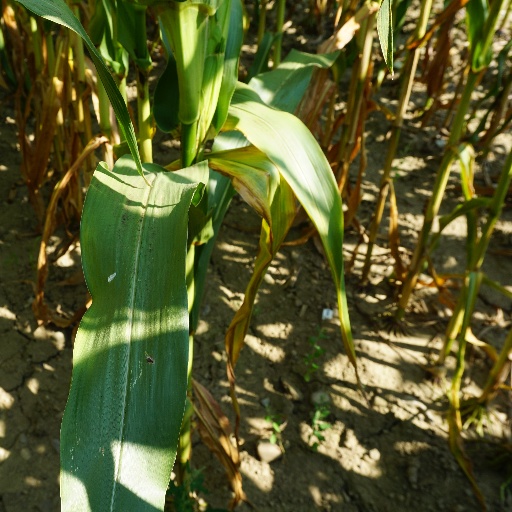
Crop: maize; corn